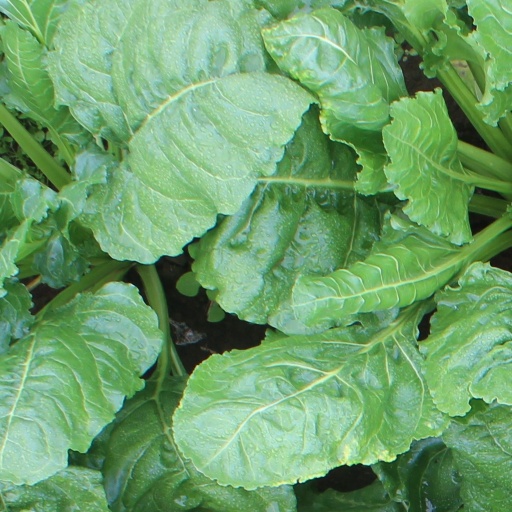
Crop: sugar beet